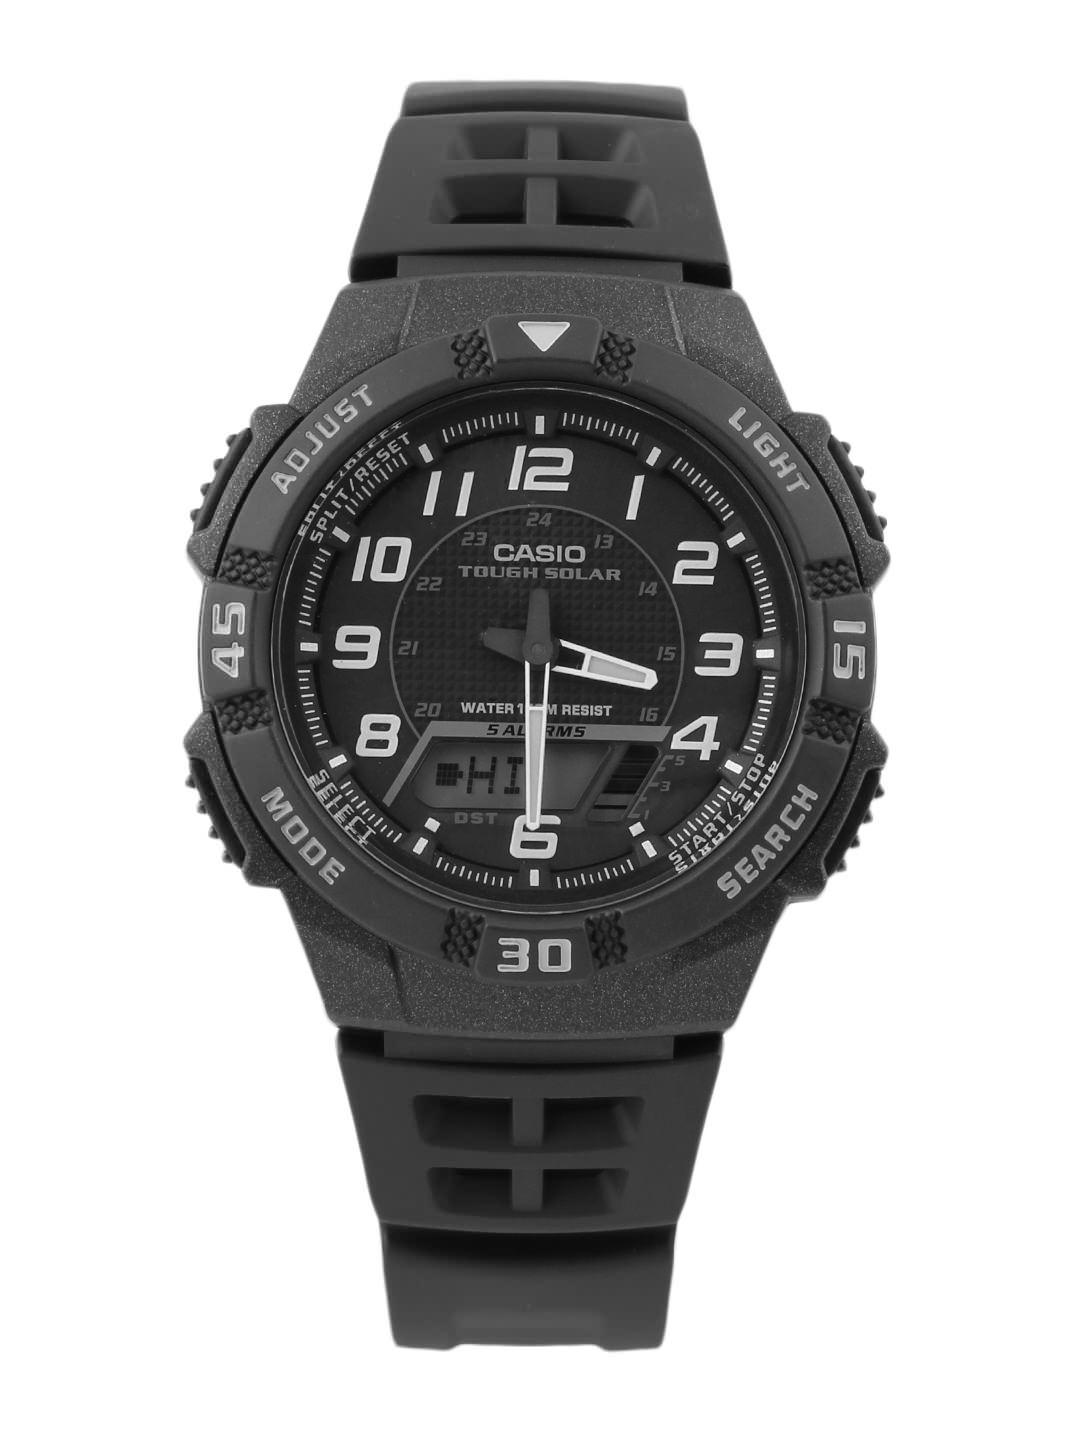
Casio Youth Series Men Analog-Digital Watch AQ-S800W-1BVDFAD168
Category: Accessories / Watches / Watches
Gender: Men
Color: Black
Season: Summer 2017
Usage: Casual